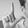
ASL letter: L